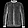
Label: Shirt